Rene Russo

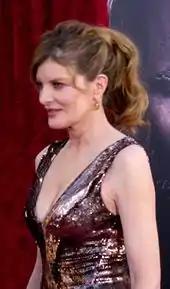
Russo at the premiere of "Thor" in May 2011

In 2010, Russo returned to the screen in the superhero film "Thor", released in 2011, after being persuaded by director Kenneth Branagh in December 2009, who asked her to portray Frigga, the mother of the titular hero. However, most of her scenes were removed in editing. She received more screen time in "" (2013). She credited those films, which made more than US$1 billion combined, with introducing her to a new generation of filmgoers. "The funny thing is now I have kids coming up to me, and I'm thinking, 'how do you know my movies?' And they say, 'That's "Thor"'s mummy'."